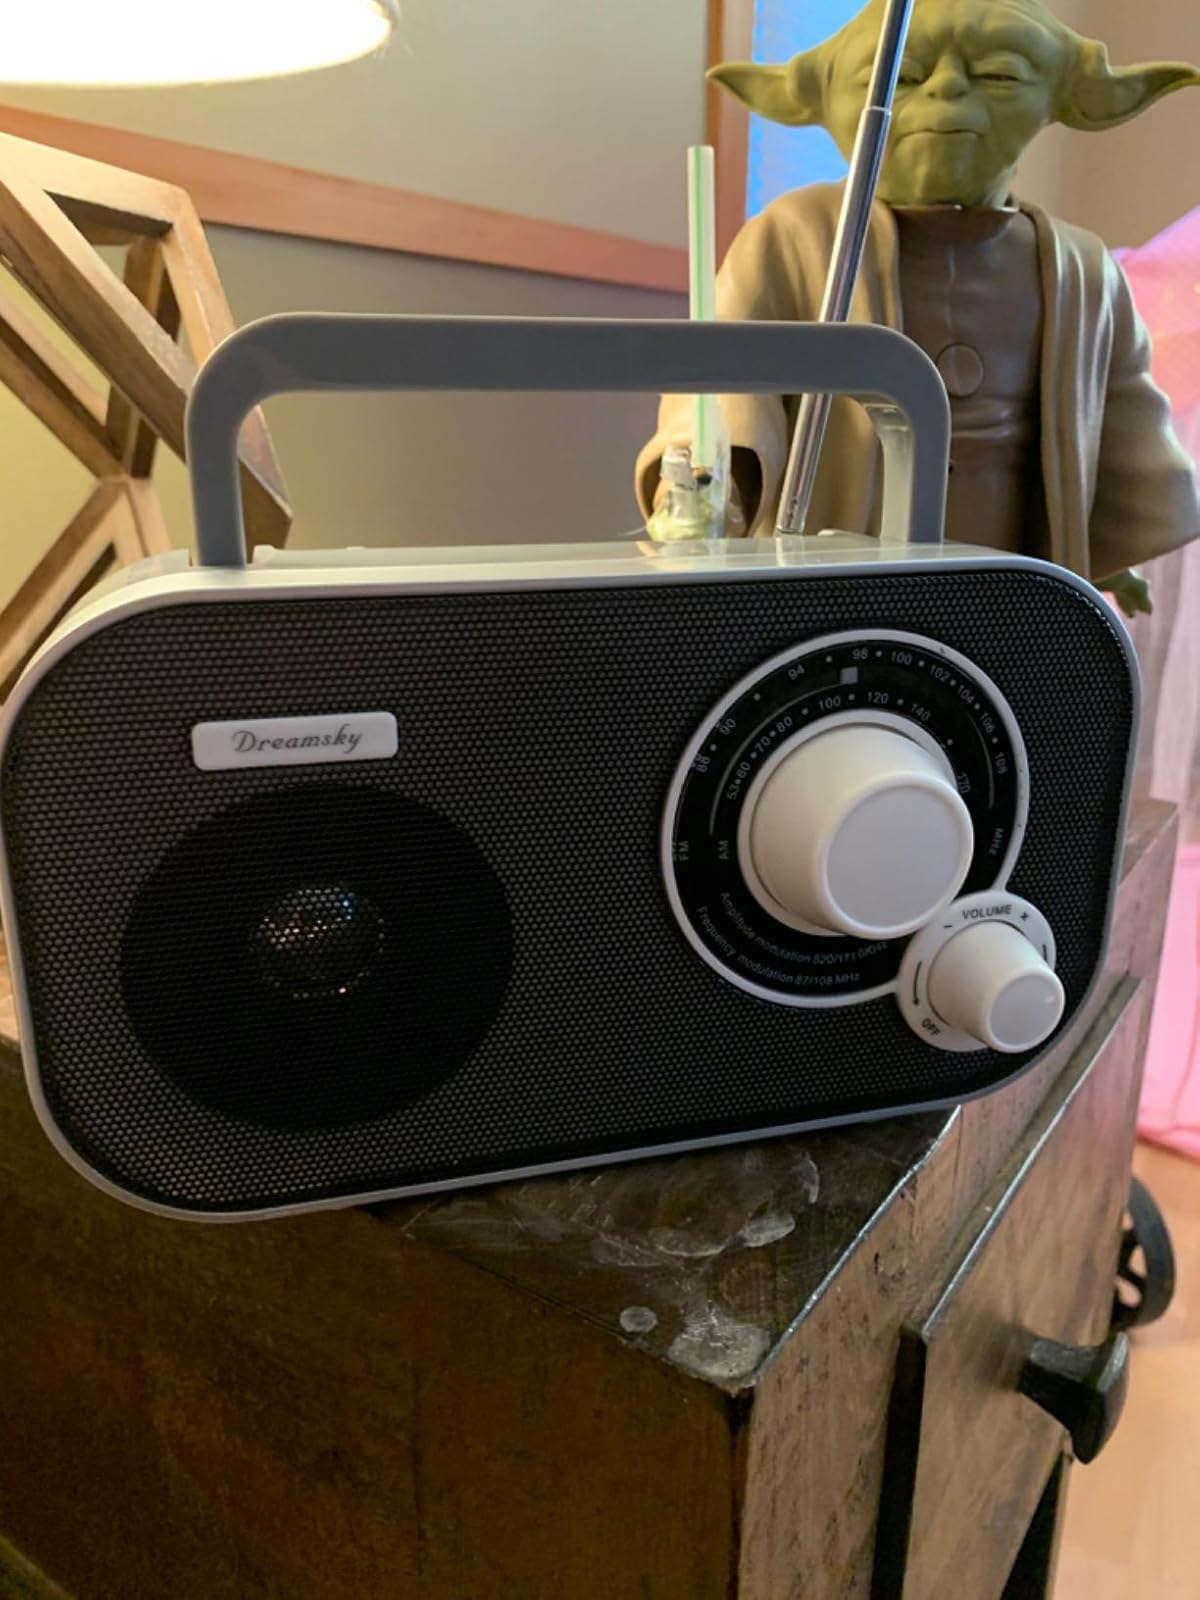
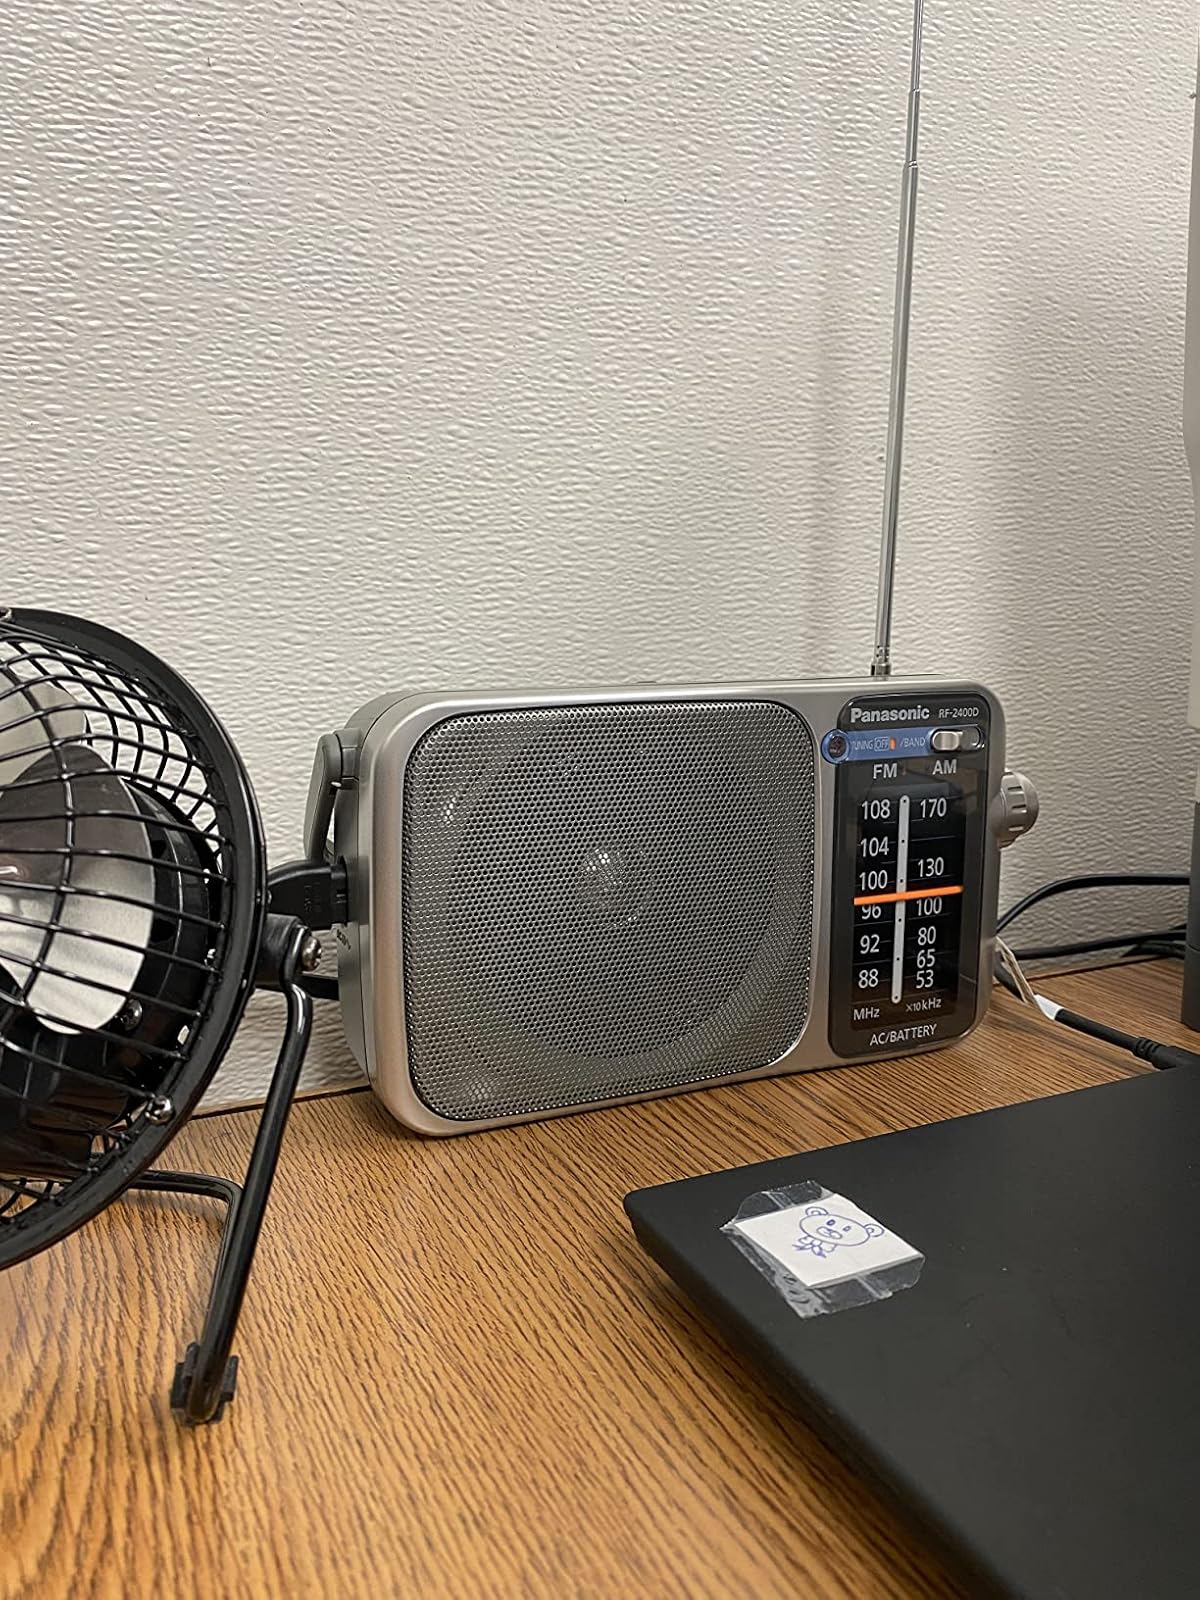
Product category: radio
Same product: no